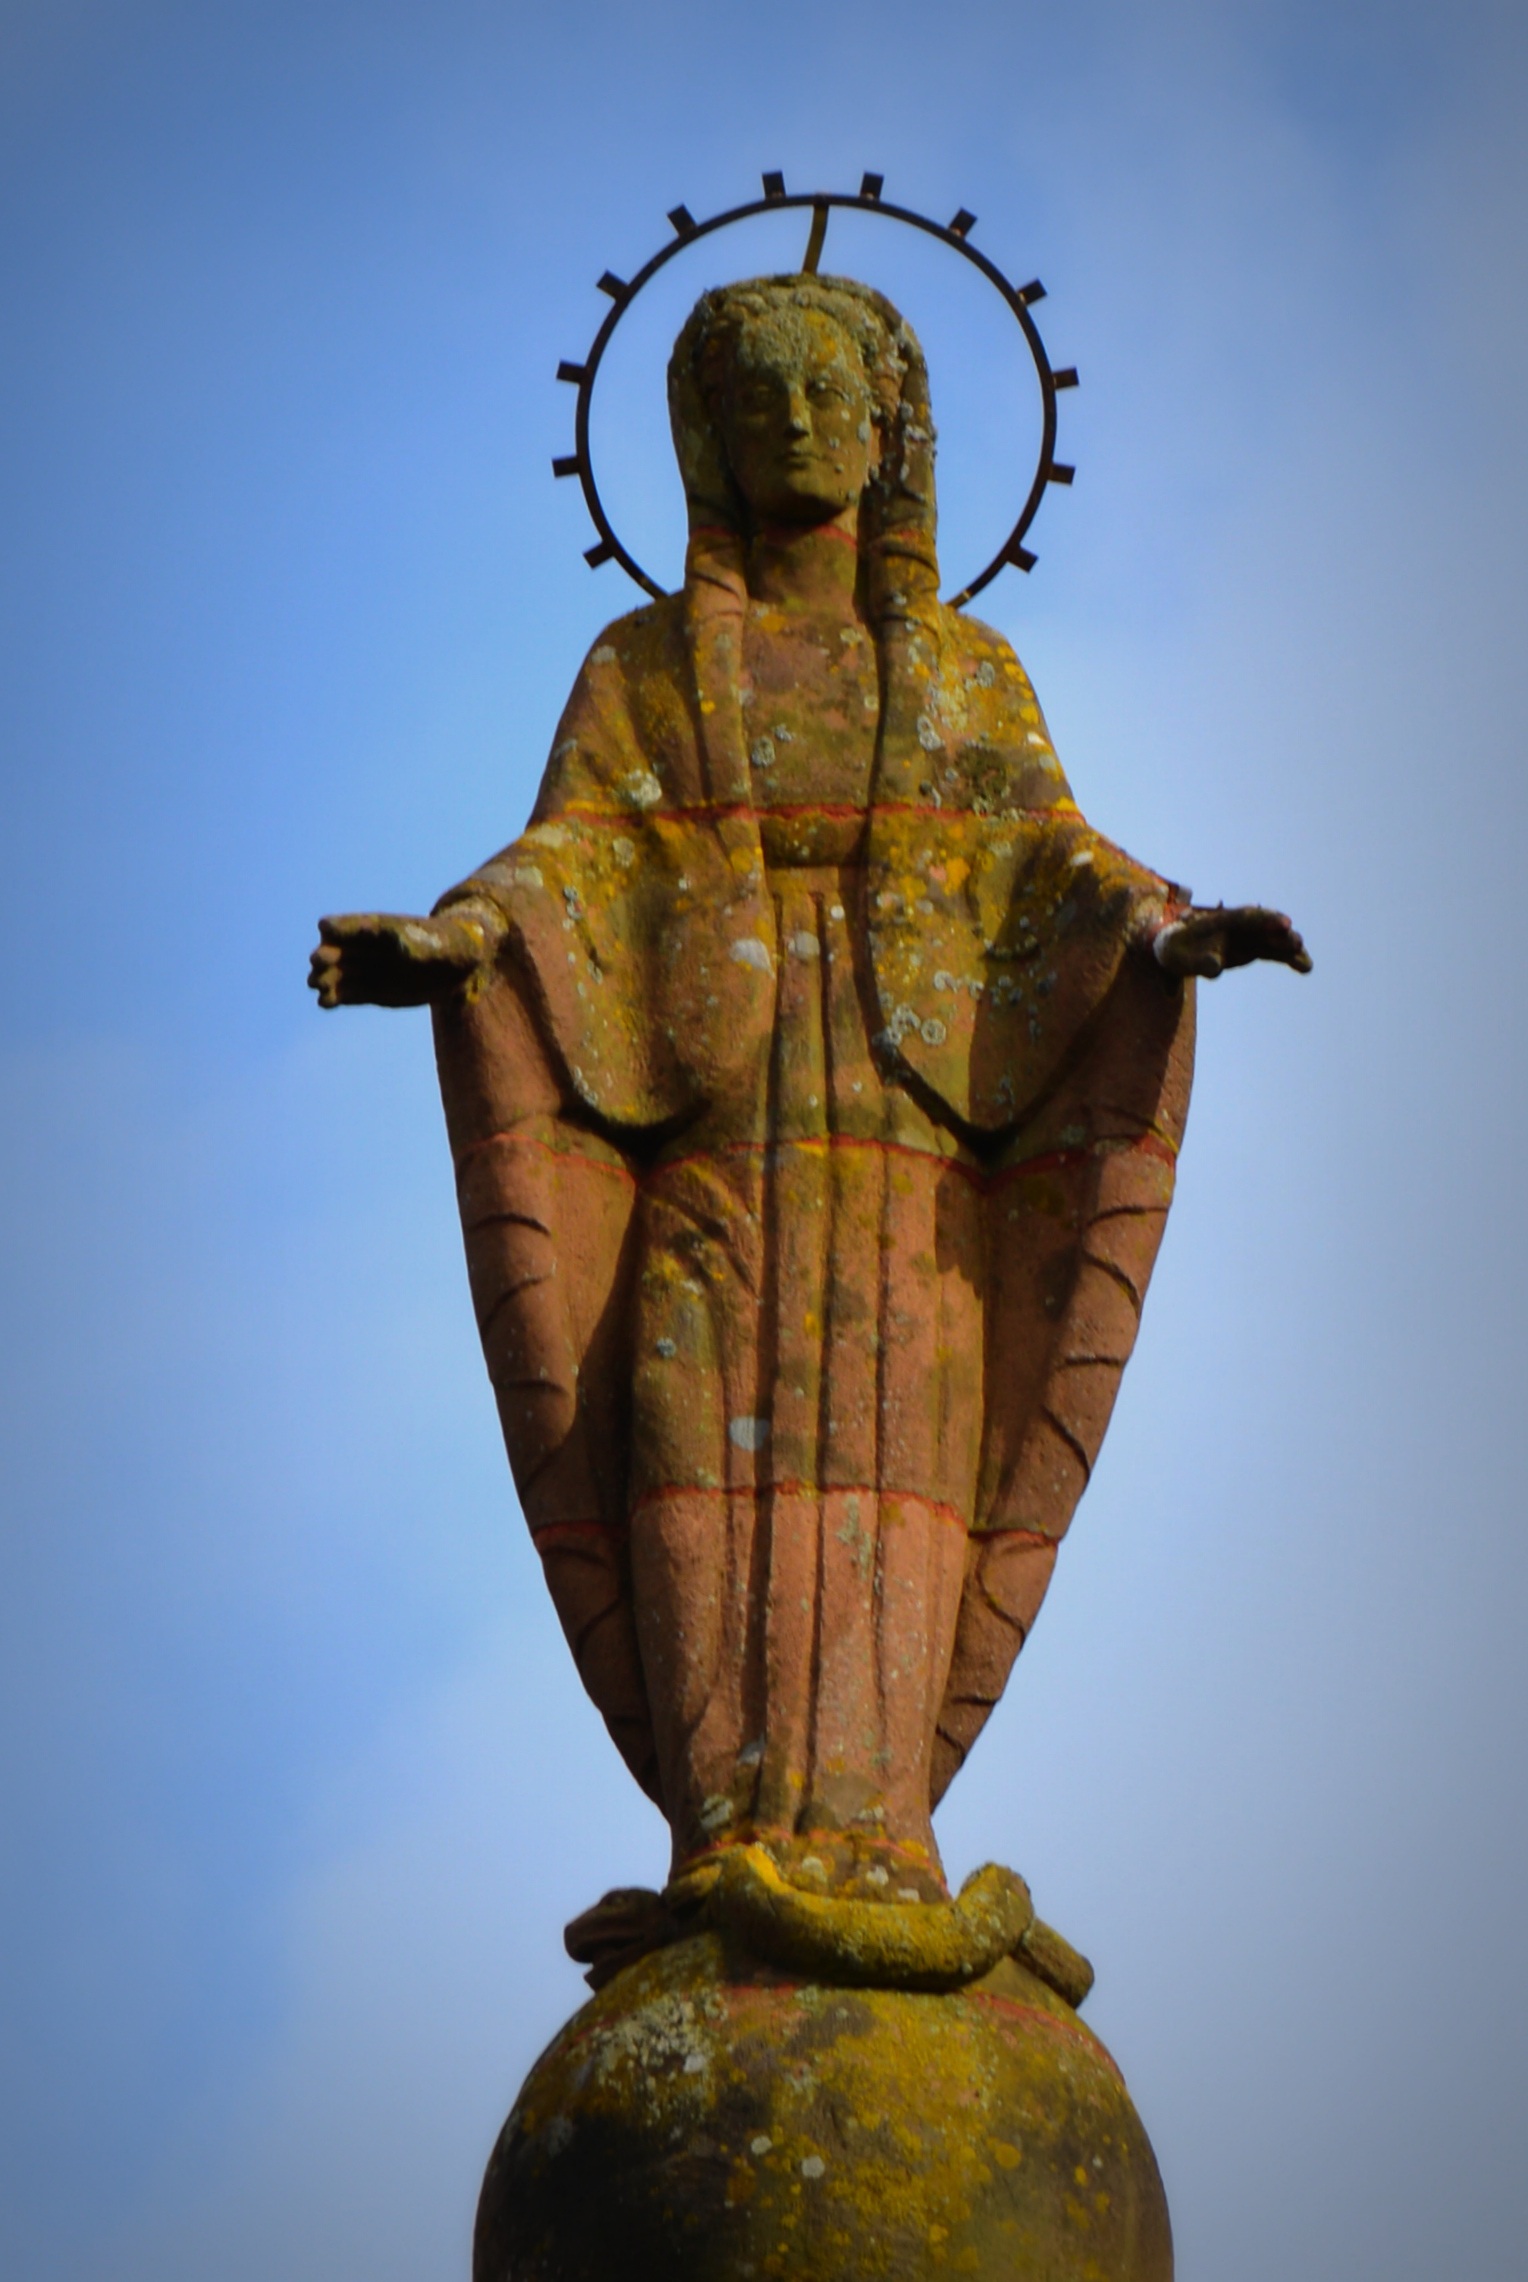
monument, statue, religion, sculpture, art, temple, faith, head, maria, christianity, image, carving, ancient history, waxweiler